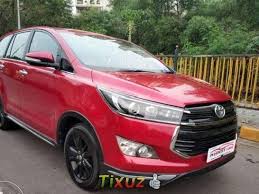
Label: noambulance